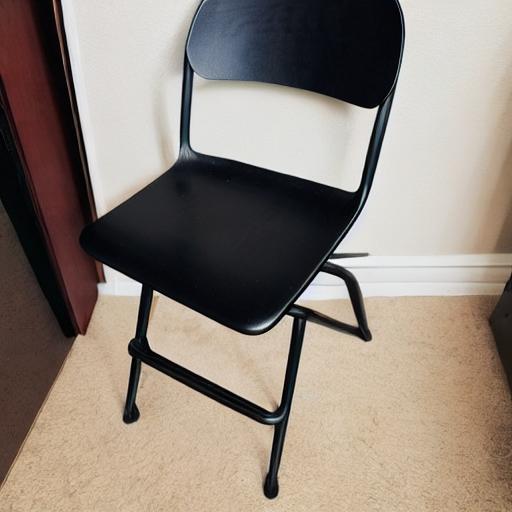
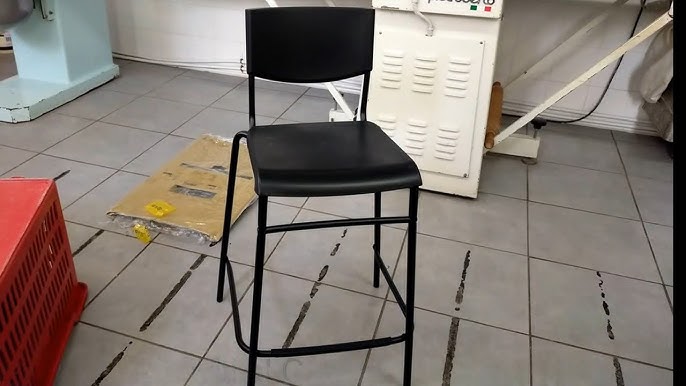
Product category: stool
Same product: no